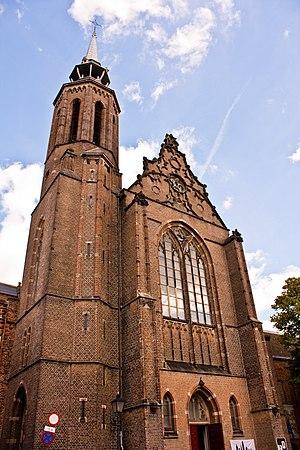
La cathédrale Sainte-Catherine est l'église-cathédrale de l'archidiocèse d'Utrecht aux Pays-Bas. Dédiée à sainte Catherine, elle se trouve dans le centre-ville d'Utrecht.